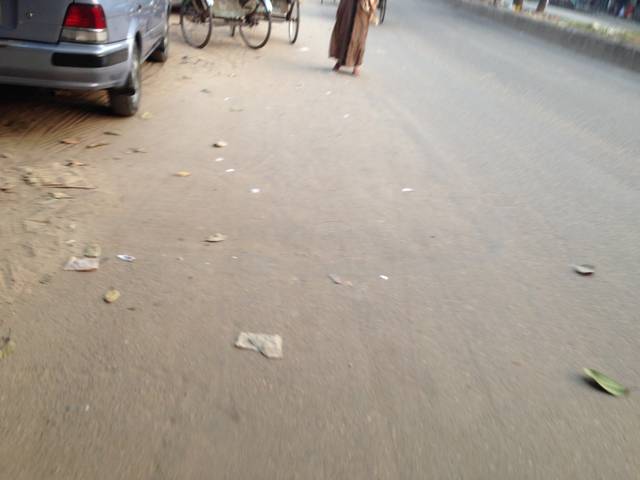
Region: Bangladesh
Coordinates: 23.805, 90.352